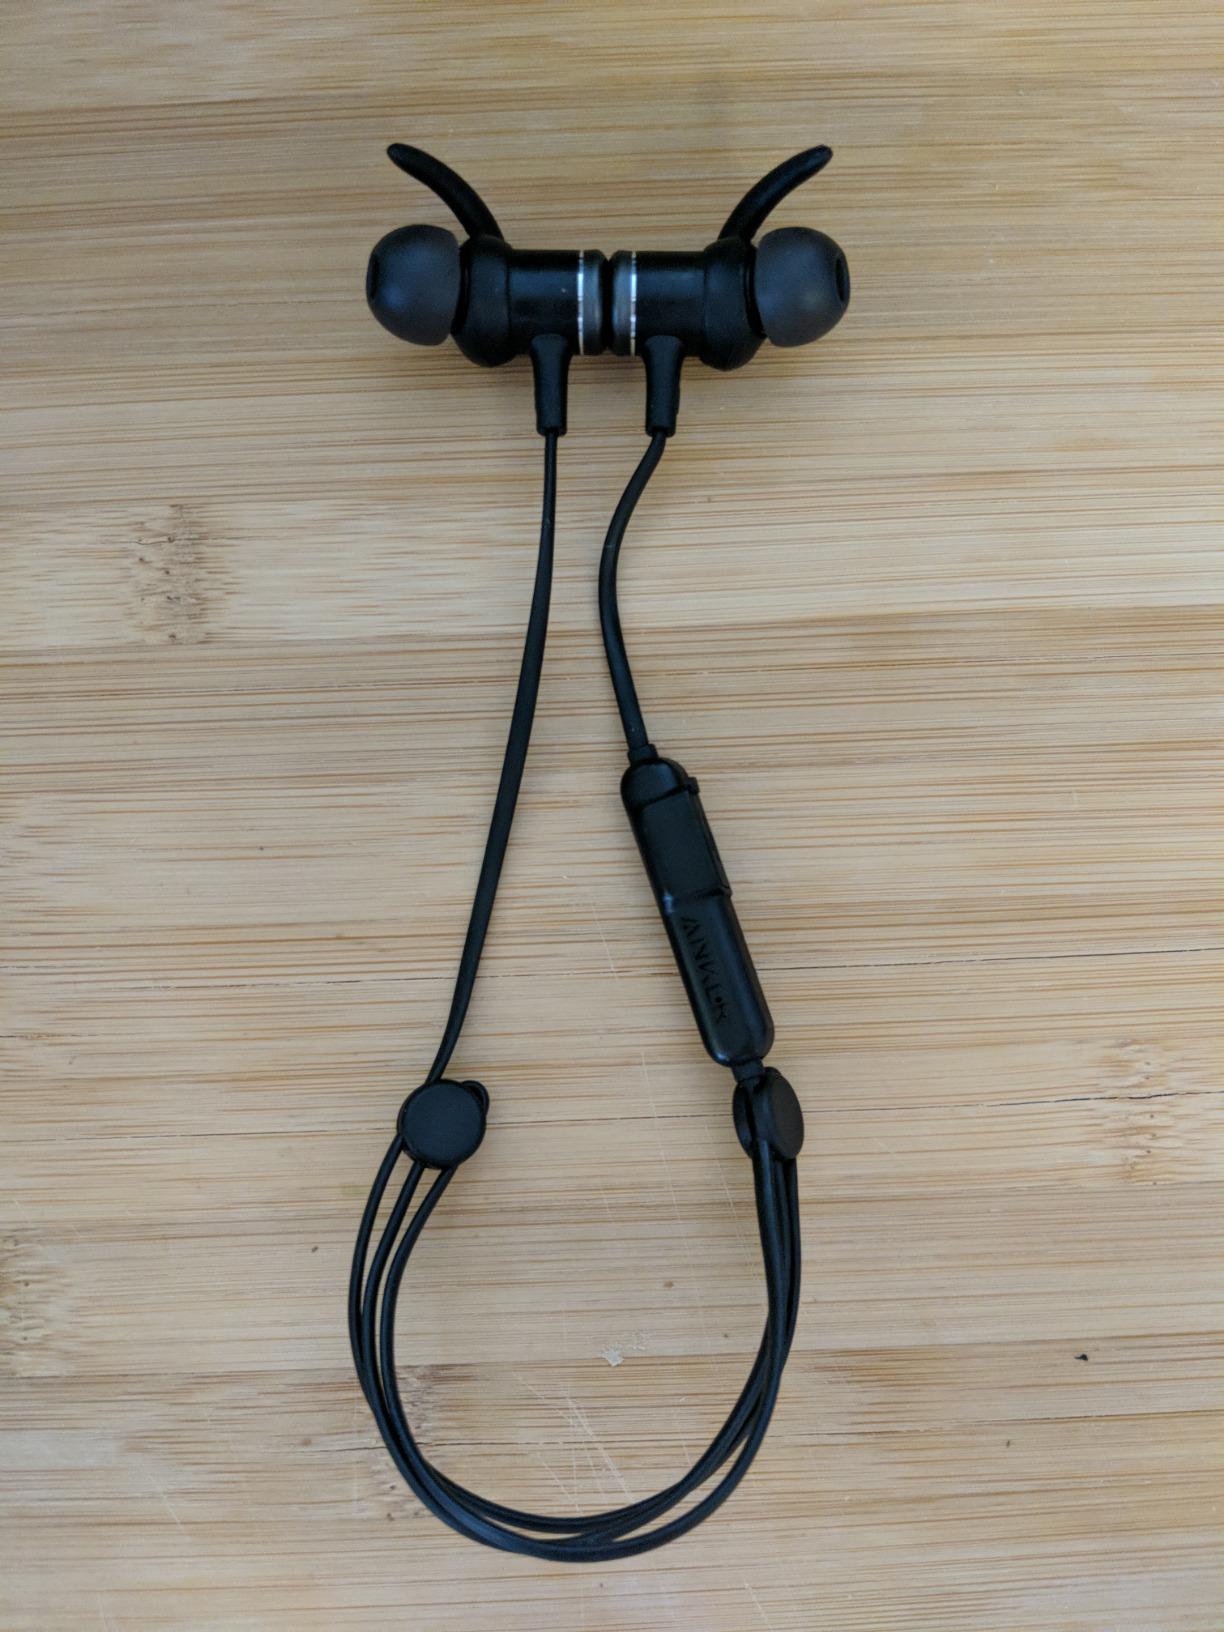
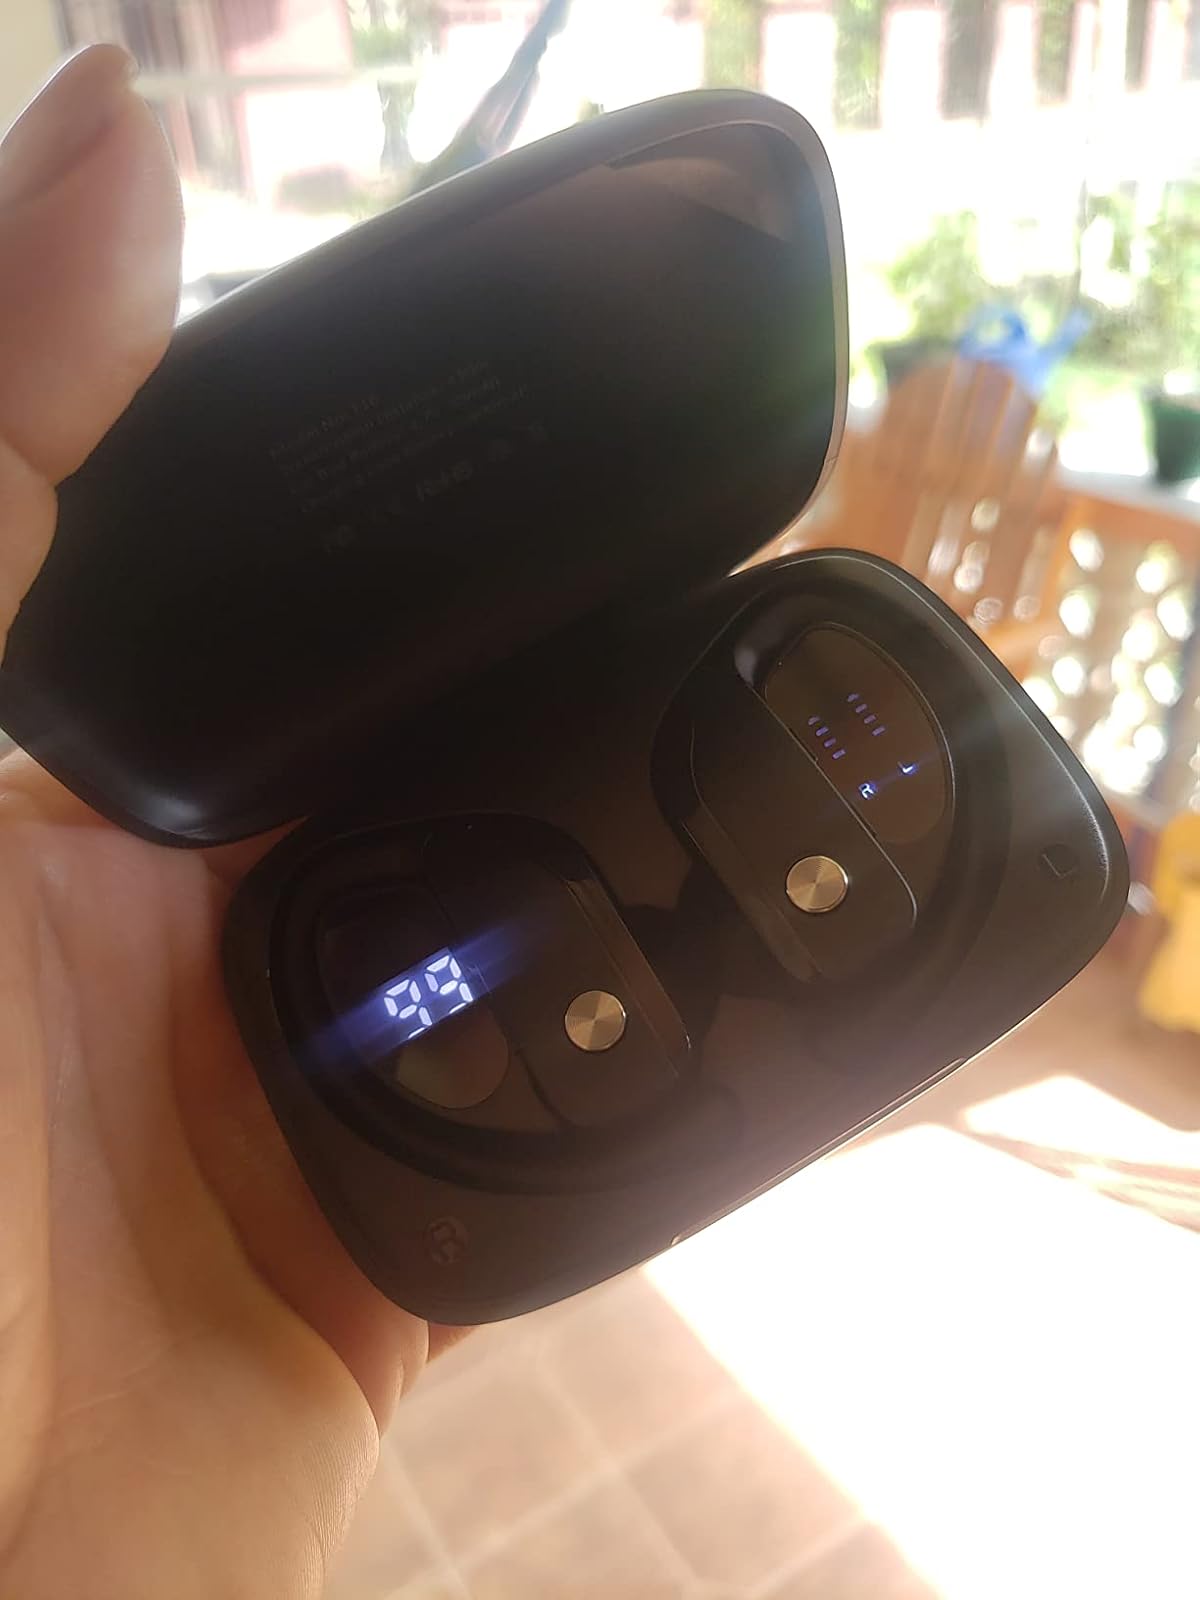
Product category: earbuds
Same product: no